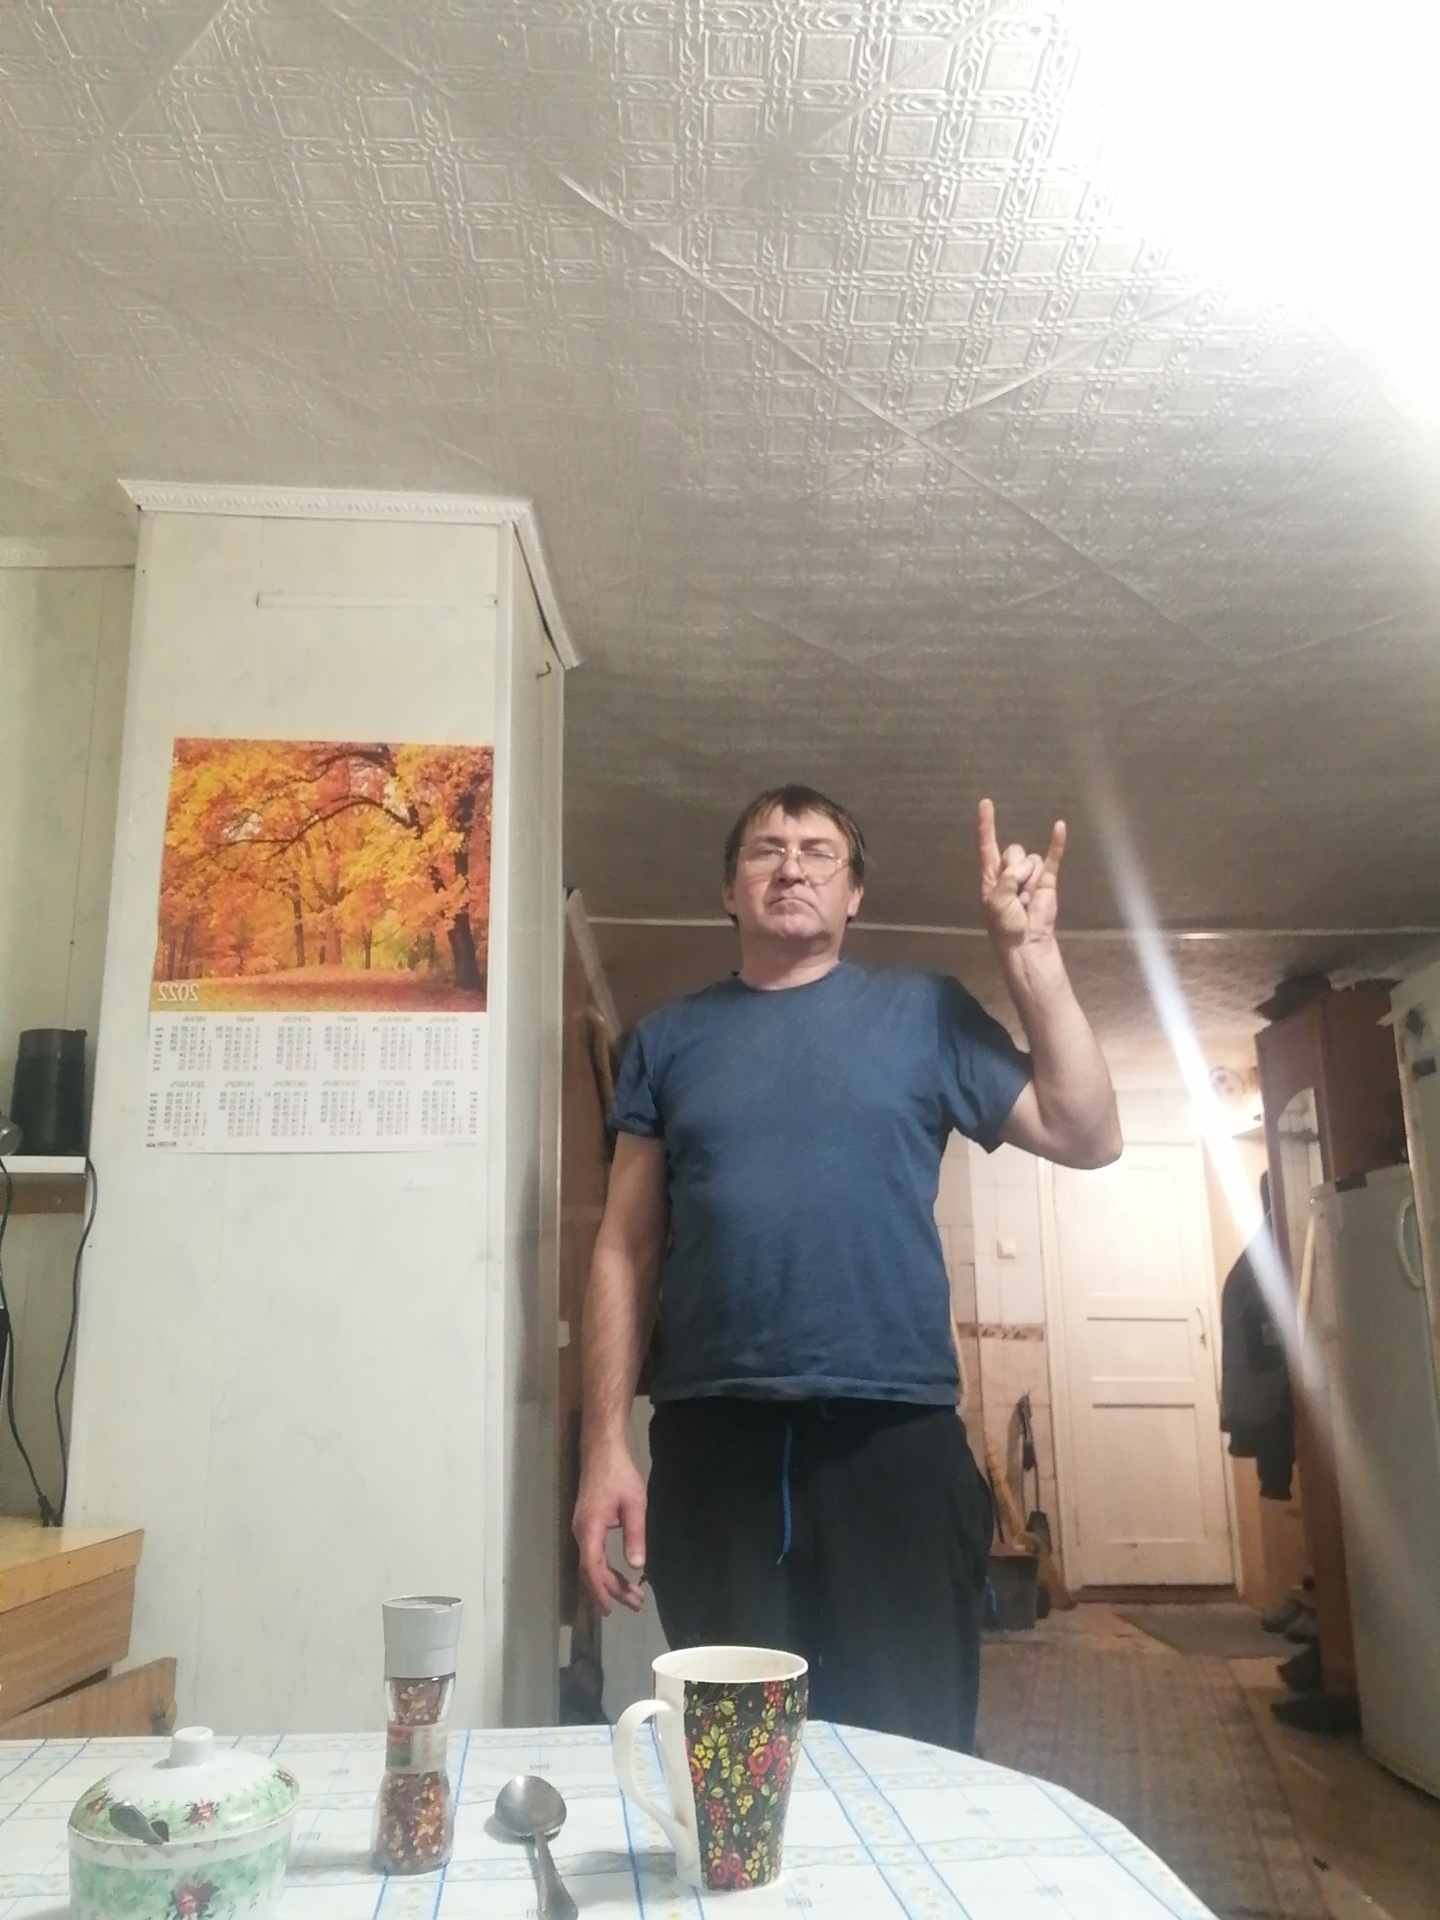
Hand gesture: rock